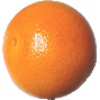
Label: pink_grapefruit